Mikoyan MiG-35

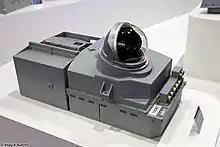
13SM-1 optical-location station of the MiG-35

In January 2017, during a conference call with Russian President Vladimir Putin, Yuri Slyusar, president of the UAC, reported that the MiG-35 could possibly use a kind of laser weaponry in the future. Military trials of the laser are to proceed immediately after flight testing of the aircraft. However, there was doubt if Slyusar made a mistake by saying laser weaponry instead of laser-guided weapon. The MiG-35 is also planned to be capable of launching the Kh-36 Grom-1 cruise missile, giving it a long-range strike capability that the MiG-29 does not possess.